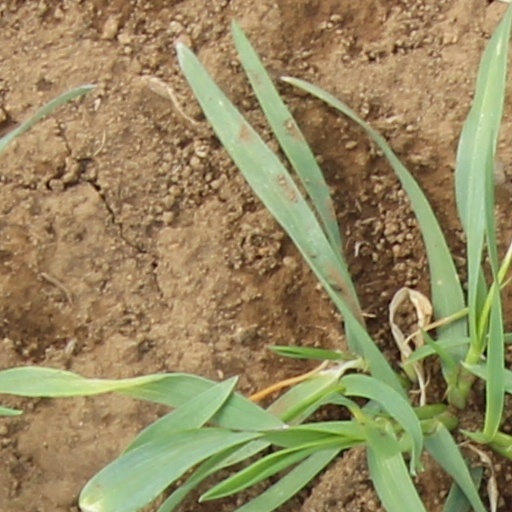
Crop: wheat